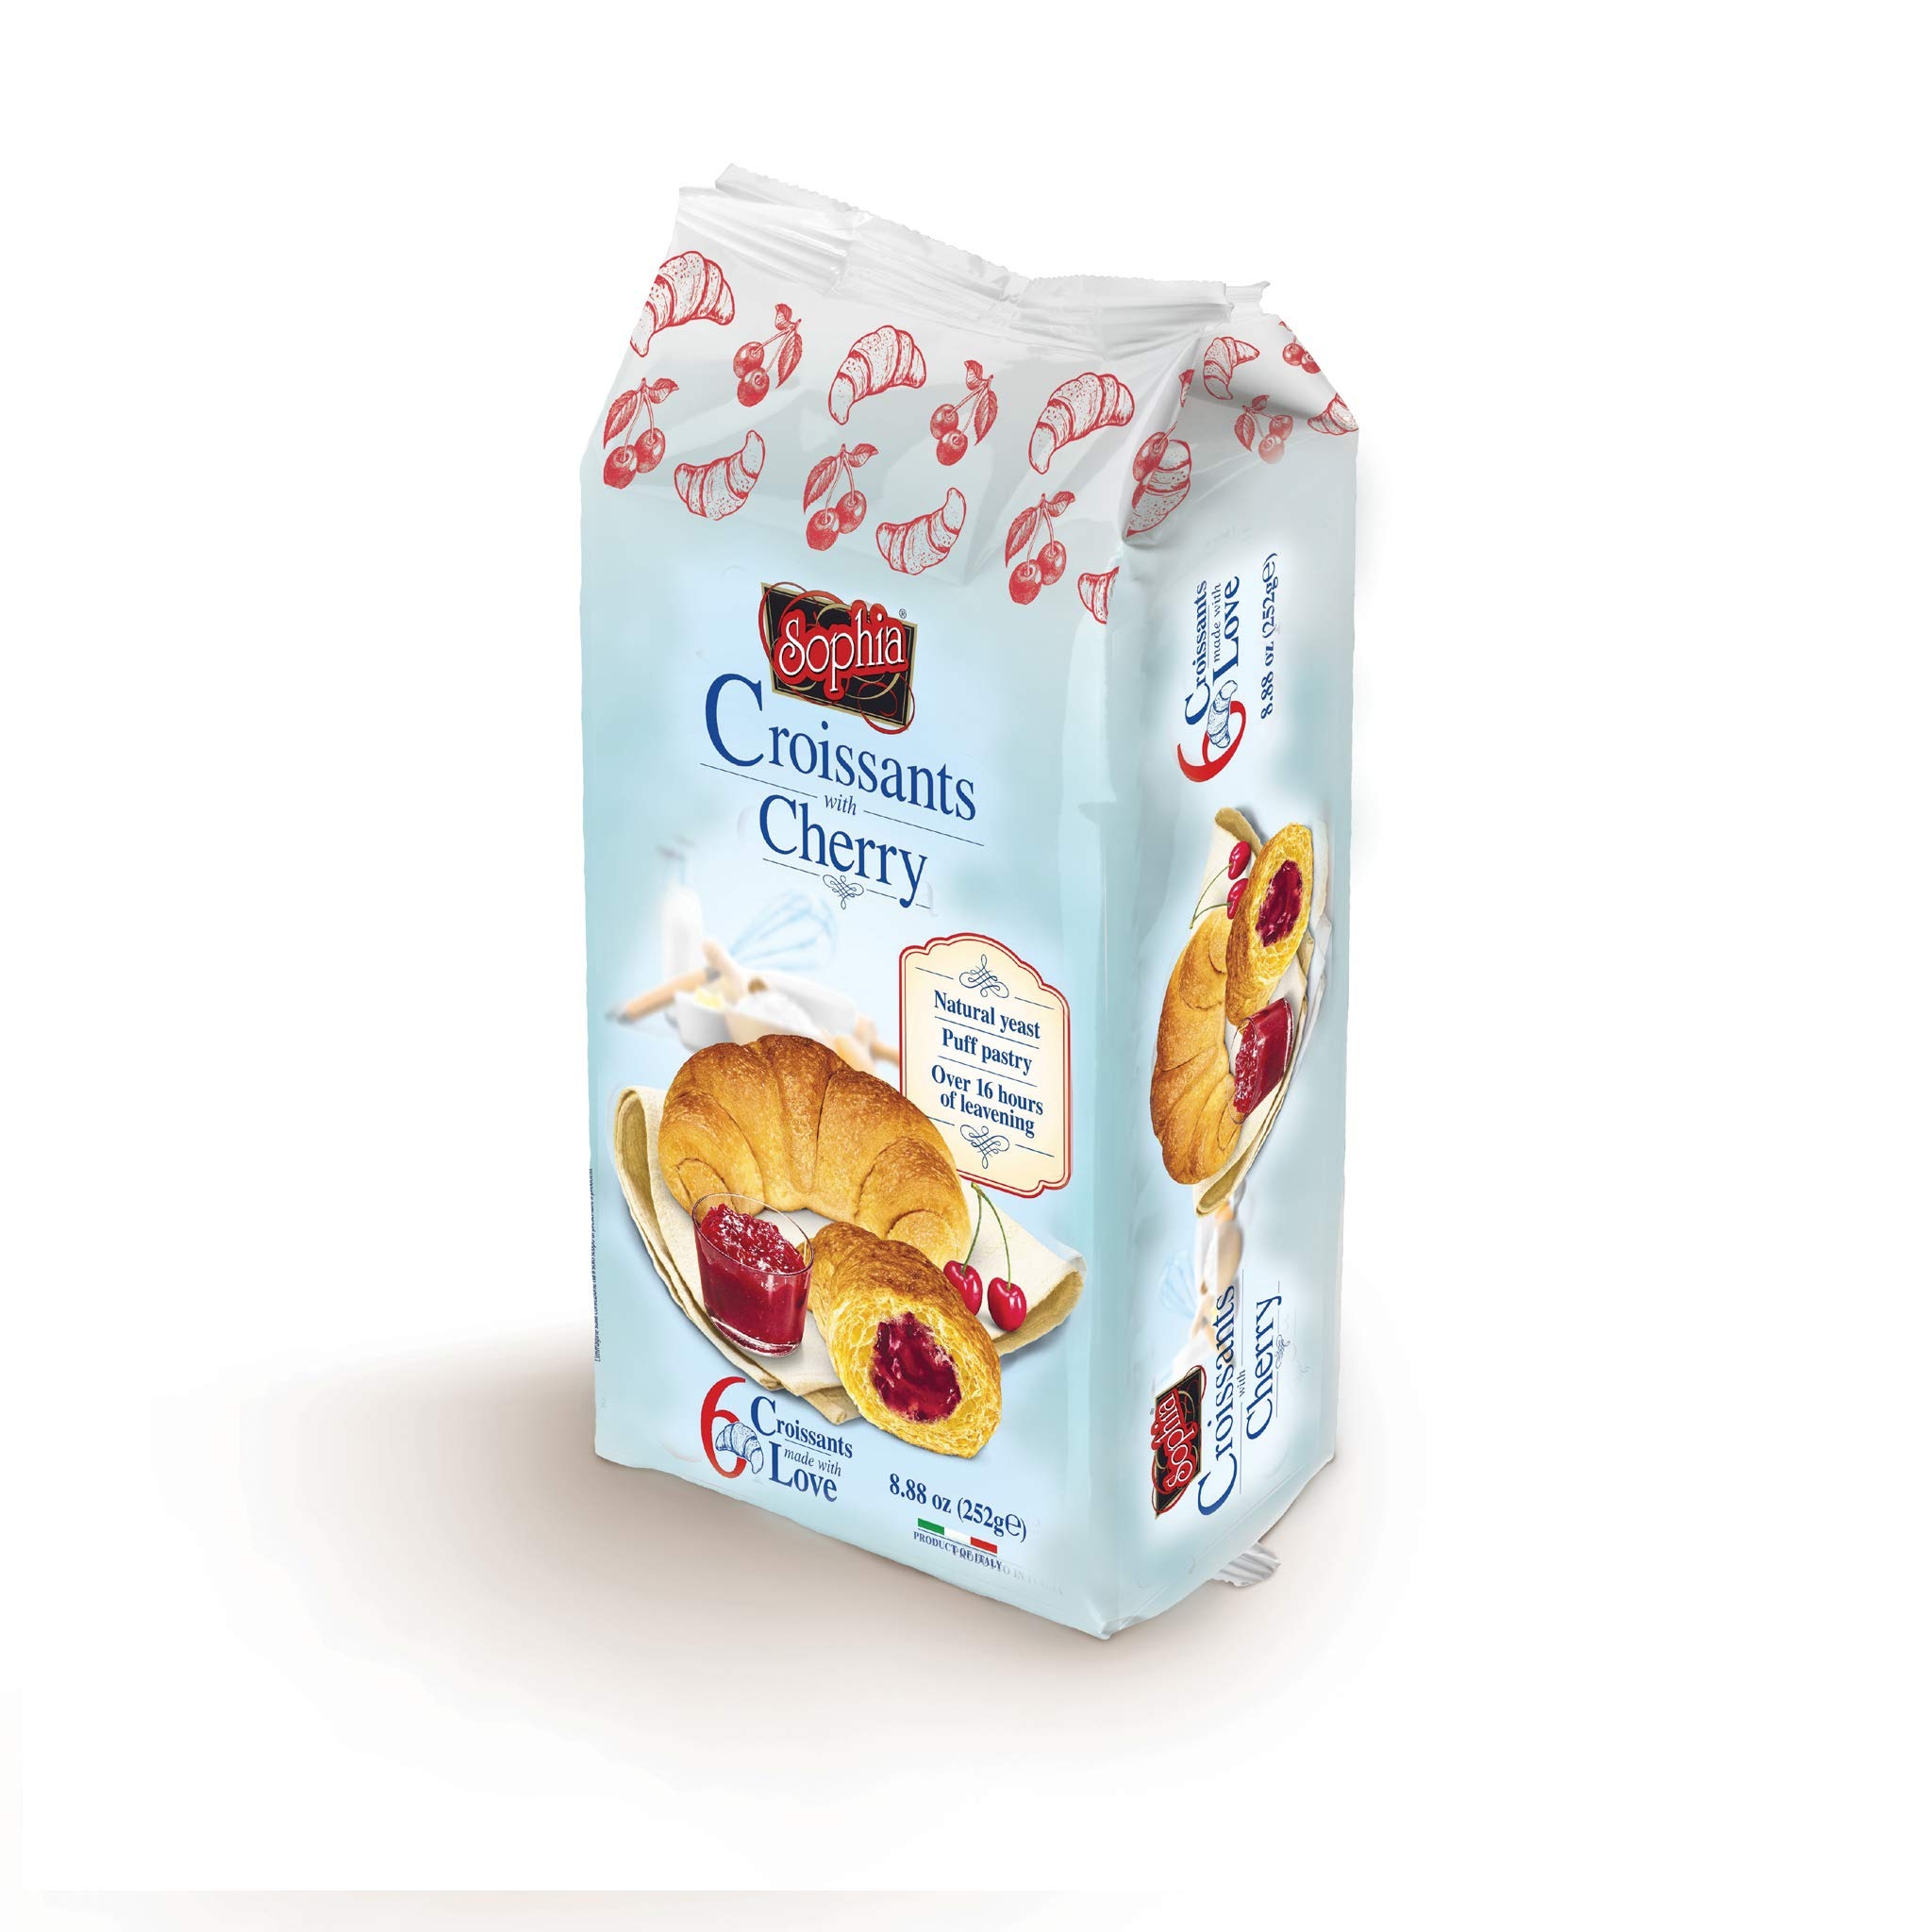
Item Name: Sophia Croissant - Cherry (4-pack)
Value: 4.0
Unit: Count

Price: 27